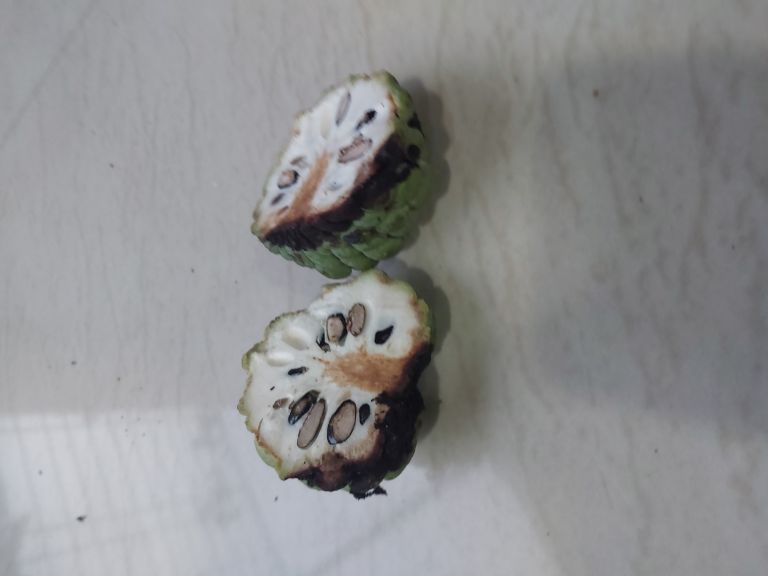
Disease label: Diplodia Rot